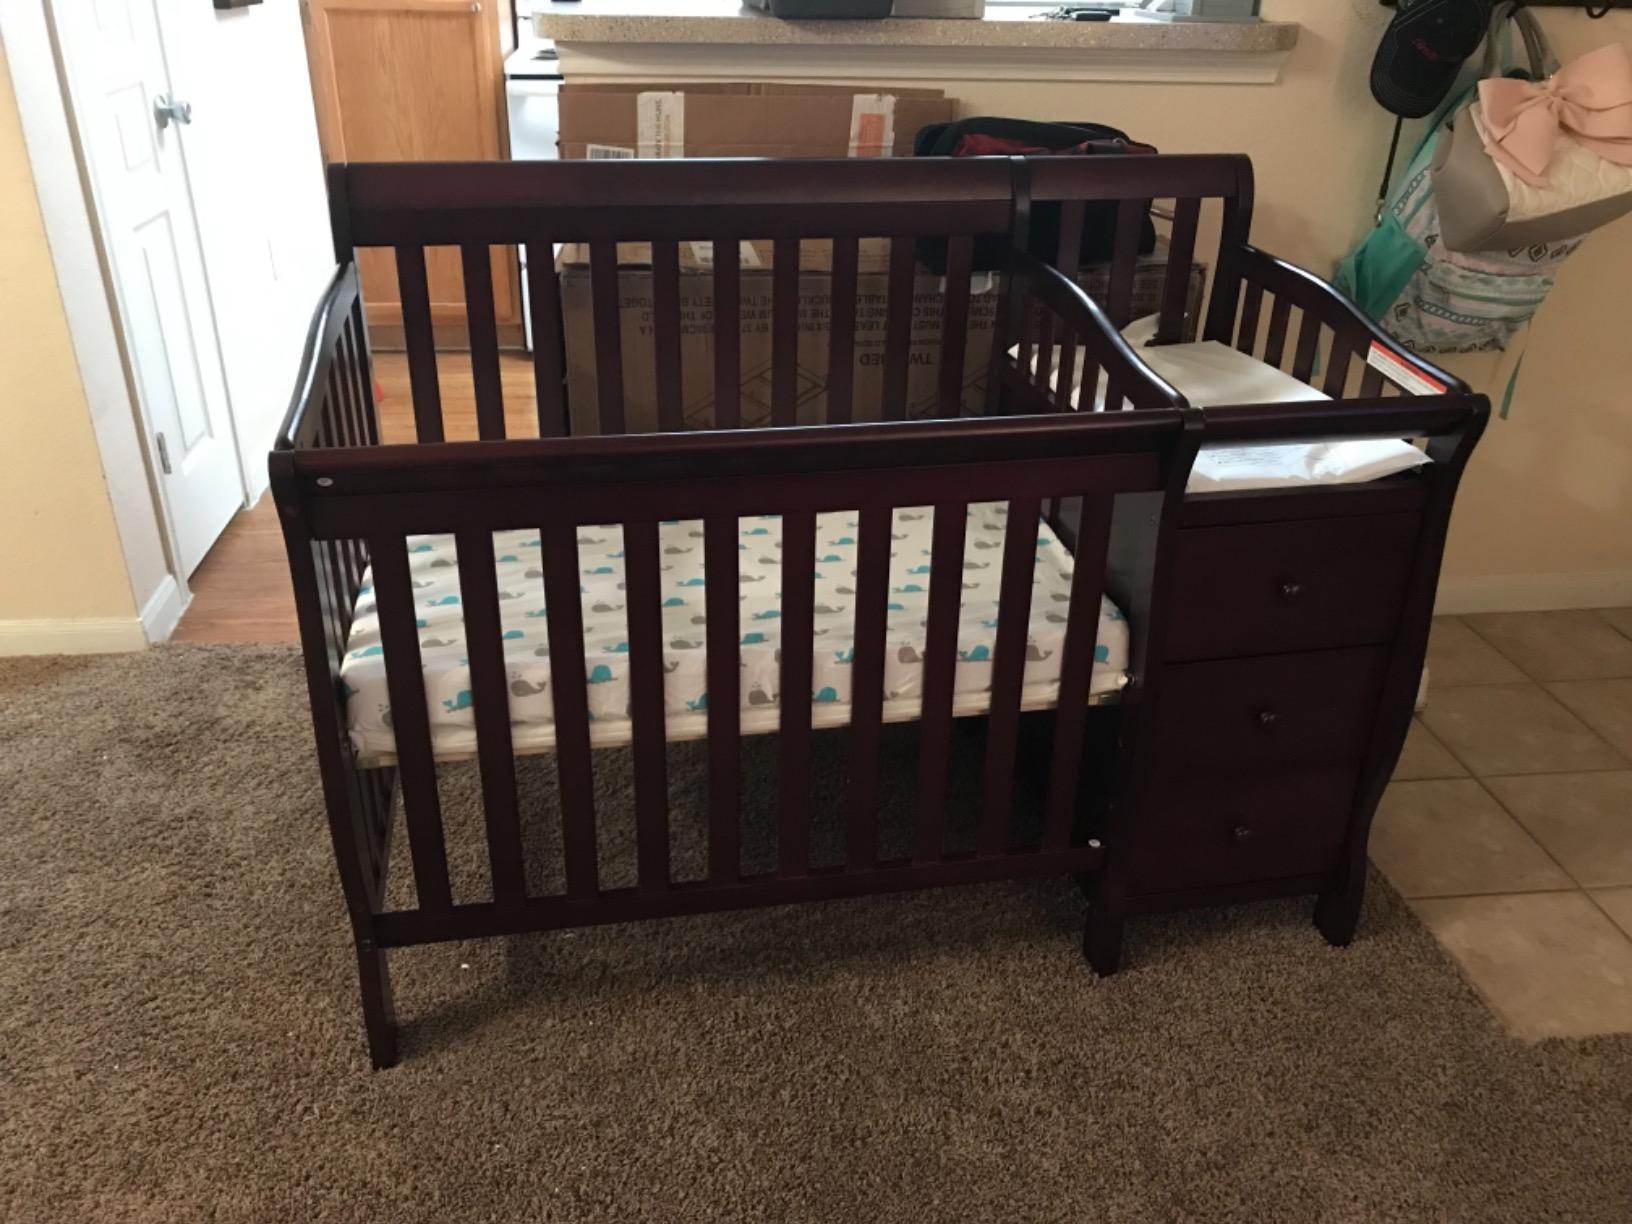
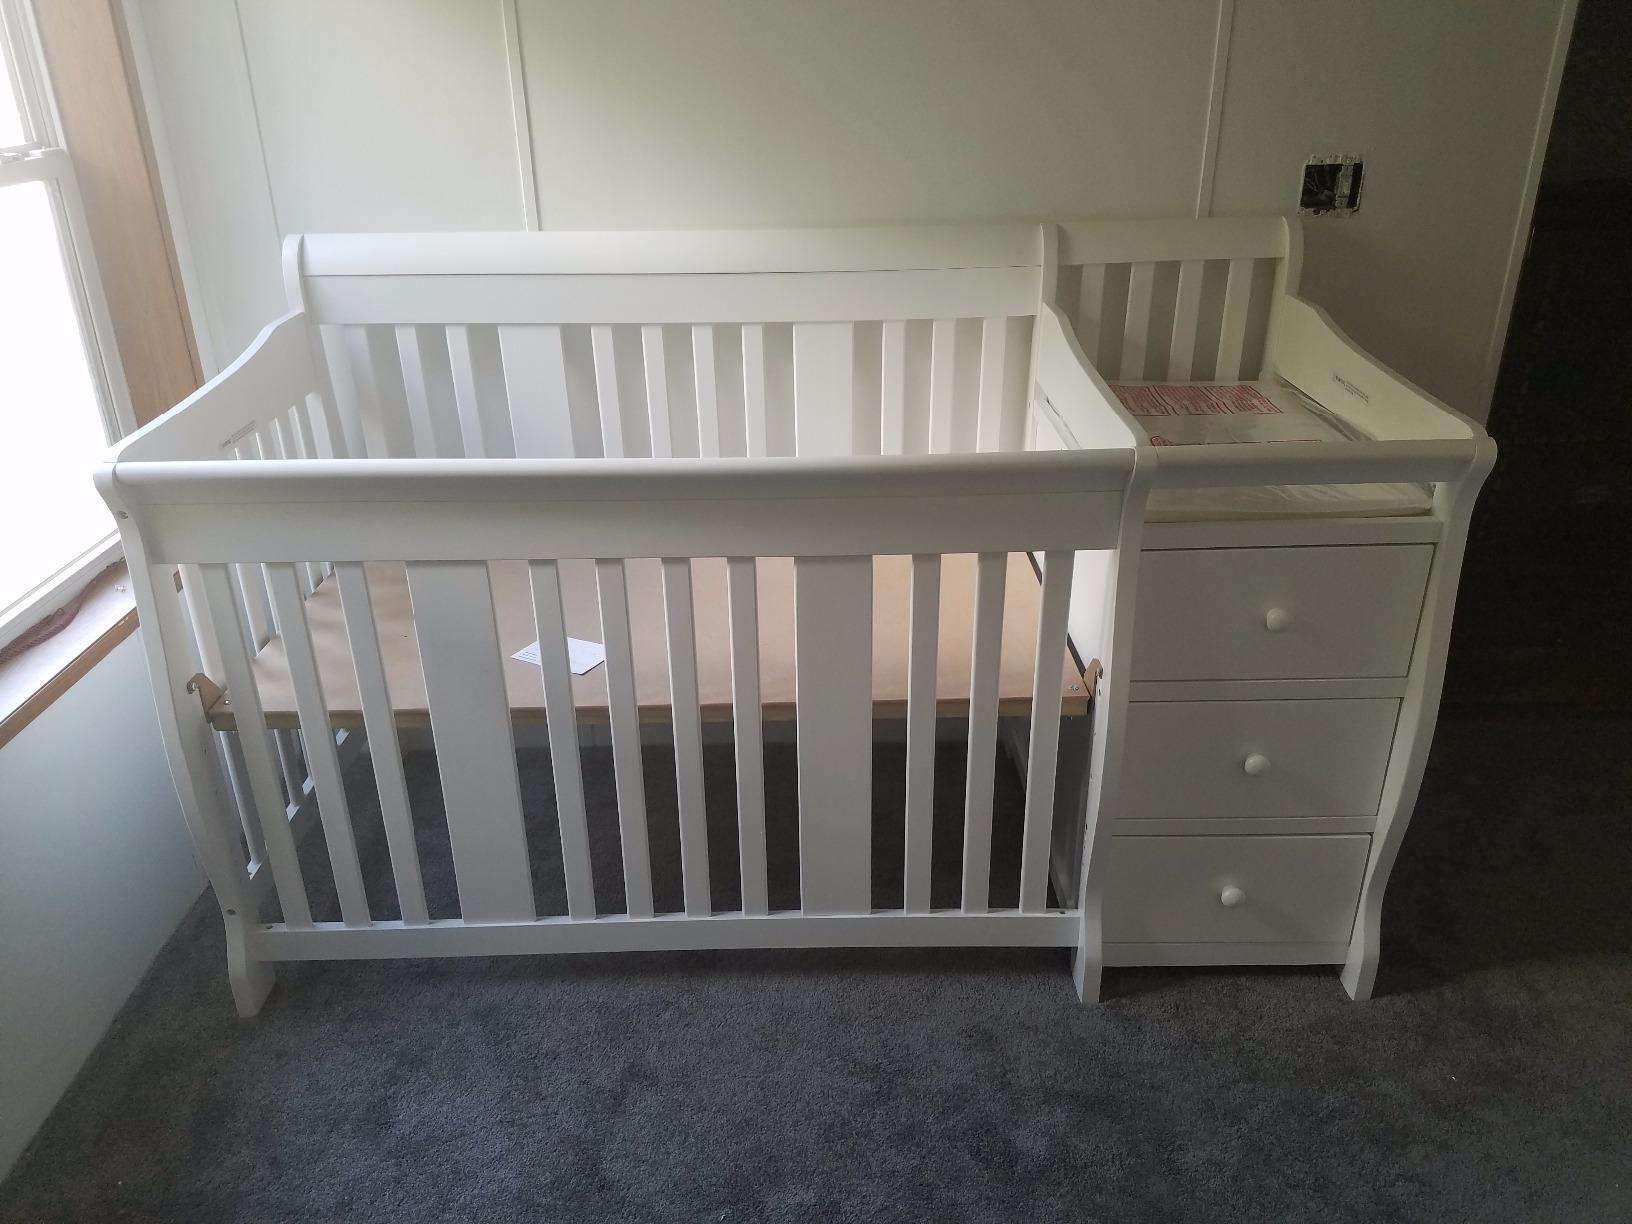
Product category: products_crib
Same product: no